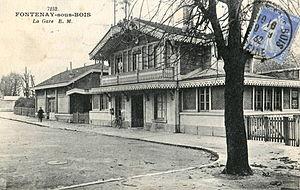
Carte postale ancienne éditée par EM, n°7152
La gare de Fontenay-sous-Bois est une gare ferroviaire française de la commune de Fontenay-sous-Bois.
Fontenay-sous-Bois est une commune française située dans le département du Val-de-Marne à la limite de la Seine-Saint-Denis en région Île-de-France.